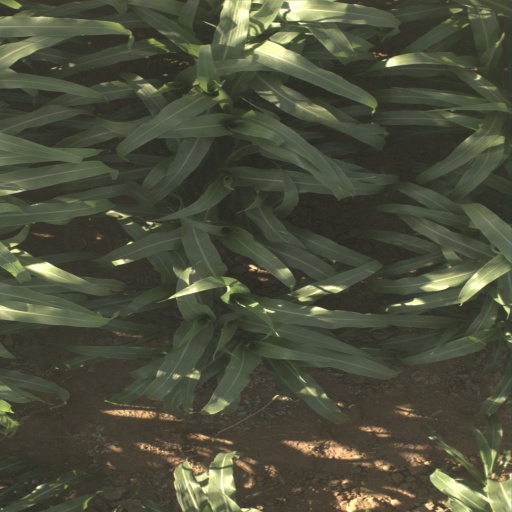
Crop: sorghum